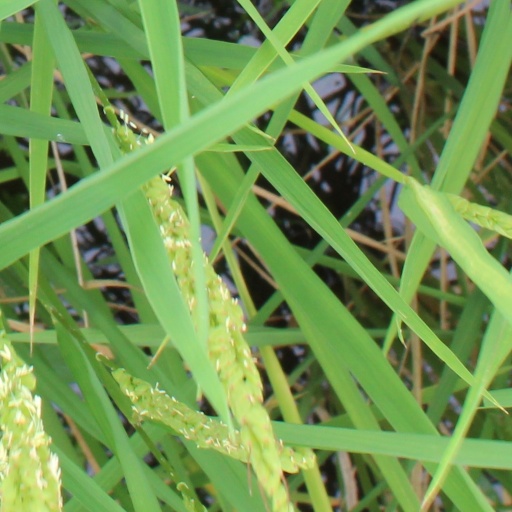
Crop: rice